William Morrison (trader)

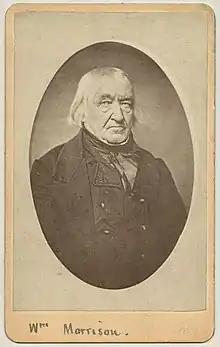
Morrison, circa 1865

William Morrison (March 7, 1785 – August 7, 1866) was a Canadian fur trader and explorer who established numerous trading posts throughout Minnesota and is claimed to have been the first white person to discover Lake Itasca in 1804.